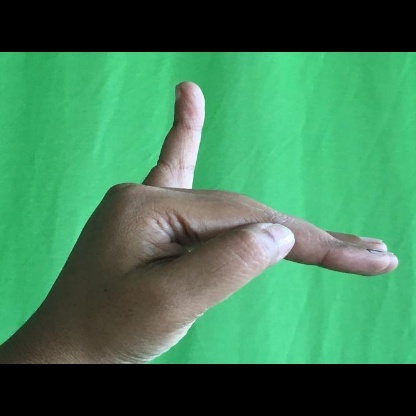
Mudra: Hamsapaksha